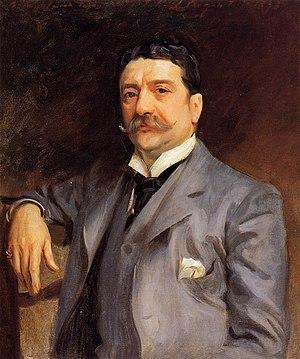
Louis Fagan ou Louis Alexander Fagan est un historien de l'art et graveur italo-britannique.